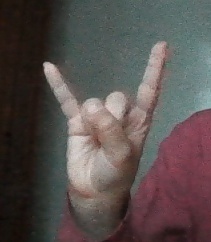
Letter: la